Georgetown, Texas

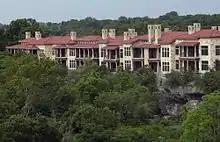
A residential condominium project overlooking the San Gabriel River is part of the San Gabriel Village mixed-use "walk-friendly" development. Photo by Don Martin.

The single most important issue relating to economic development was the location of Interstate 35 through Georgetown. Originally, when first conceived, a Georgetown route was very much in doubt, as most alignments had the road going through or near Taylor. At the time, Taylor was the economic hub of Williamson County as the center for cotton and cattle. While the Taylor leadership supported the Taylor route, local farmers opposed it. The interstate required then-unheard-of wide of right of way across the entire county and through nearby Taylor farms, and many farmers worried that their homes might get cut off from their fields. Also, concerns were expressed about noise relating to cattle and other farm animals. Meanwhile, Round Rock and Georgetown leadership strongly lobbied for a route along the Balcones Escarpment fault line, which would later become U.S. Highway 81 and then eventually I-35.